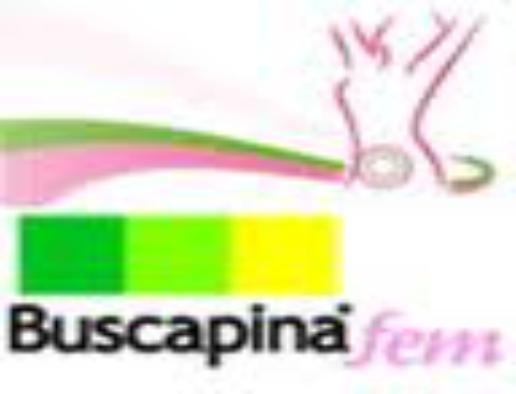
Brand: buscapina
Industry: Necessities